39th Guards Motor Rifle Division

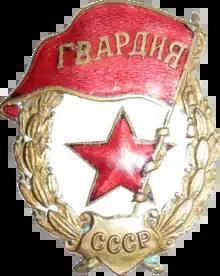
Soviet Guards badge

The 39th Guards Motor Rifle Division of the Soviet Ground Forces was a mechanised infantry division active from 1965 to 1992. It was originally formed as the 39th Guards Rifle Division of the Workers' and Peasants' Red Army. It was formed during the German-Soviet War as part of the 62nd Army and assigned to the defense of Stalingrad, officially arriving at the theater in August 1942. In September the division fought through German forces which were attempting to encircle the city, and was assigned to defend the 'Volga Corridor,' the last supply line remaining for Soviet units in the city.